History of the Carolina Panthers

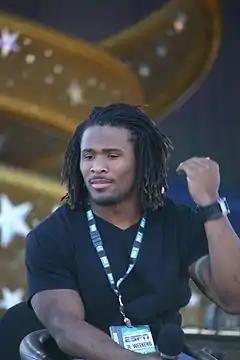
DeAngelo Williams played running back for the Panthers from 2006 to 2014.

In the 2006 NFL draft, the Panthers drafted running back Deangelo Williams in the first round. Coming off a playoff season and with new acquisition Keyshawn Johnson, the Panthers sold out Bank of America Stadium 15 minutes after tickets went on sale. An early injury to Smith led to a two-game losing streak, but his return coincided with a four-game winning run. However, Delhomme was injured soon after and was lost for three games. In the end, the team finished 8–8 and missed the playoffs. Following the season, offensive coordinator Dan Henning was fired and Johnson retired, becoming an NFL analyst for ESPN for several years.